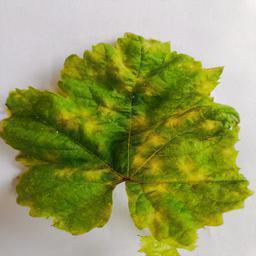
Label: Downy Mildew